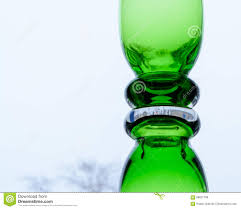
Waste category: glass